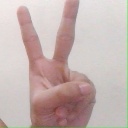
अक्षर: क